California Quadrangle

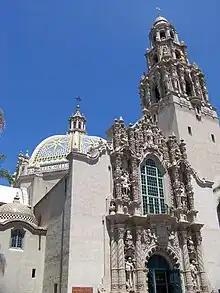
California Building and California Tower

The California Building with its ornate facade and blue-and-gold dome, together with the adjoining California Tower, are among the most recognizable landmarks in San Diego. They house the Museum of Us. The design and ornamentation combine many style elements including Gothic, Plateresque, Baroque, Churrigueresque, and Rococo to create the impression of a Spanish Colonial church. The multi-tiered frontispiece is adorned with sculptures by the Piccirilli Brothers, a family of Italian marble carvers who also worked on famous monuments such as the Lincoln Memorial and the New York Public Library. Four of the six Piccirilli brothers are credited with doing work for the California Quadrangle. Attilio (1866-1945), the head of the studio, and Furio (1868-1949) modeled the historical figures and busts on the frontispiece of the California Building. Furio also produced the spandrel figures above the West Gate; a female representing the Pacific Ocean and a male representing the Atlantic Ocean were joined by the opening of the Panama Canal. Orazio (1872-1954) and Masaniello (called “Tom,” 1870-1951) executed the ornamental work and Churrigueresque frames on the building.